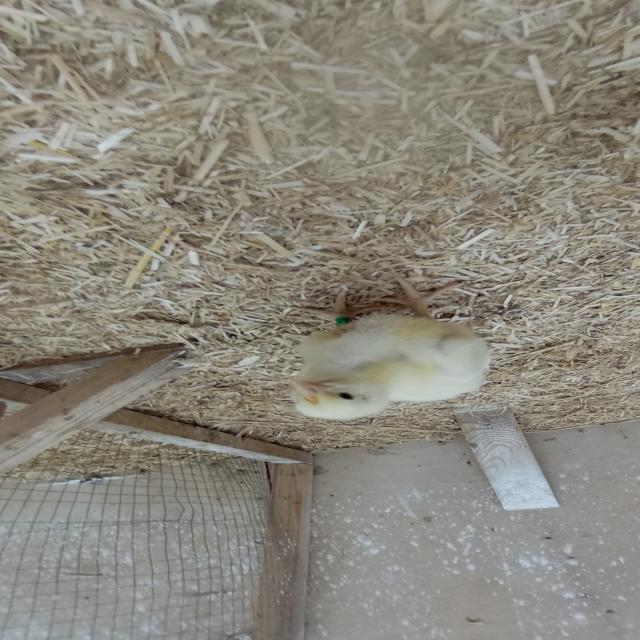
Weight: 229 g